Ricky Carmichael

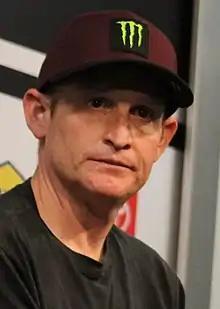
Carmichael at Daytona International Speedway in 2020

Richard Joseph Carmichael (born November 27, 1979) is an American former professional motocross and supercross racer. Carmichael won 15 AMA Motocross and Supercross championships, including a record-setting seven AMA Motocross 450cc championships and five AMA Supercross 450cc titles. He holds the record for the most overall motocross wins in AMA history (150 wins) and was twice undefeated in the outdoor motocross series (2002, 2004). His dominance in the sport has earned him the nickname "The GOAT", standing for Greatest of All Time. He also represented Team USA in the Motocross des Nations three times, contributing to several victories.